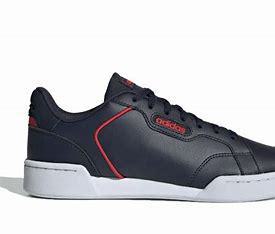
Brand: Adidas
Model: Roguera